Brazil during World War I

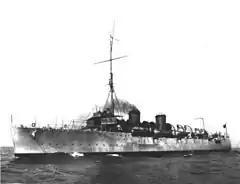
Cruiser

The DNOG was initially tasked to patrol the Atlantic maritime area covered by the triangle between the city of Dakar on the African coast, the island of São Vicente, Cape Verde, and Gibraltar at the entrance to the Mediterranean. The Division would remain under the orders of the British Admiralty, represented by Admiral Hischcot Grant. As Commander, the Minister appointed one of the most well-regarded officers at the time, Admiral Pedro Max Fernando Frontin, on January 30, 1918.